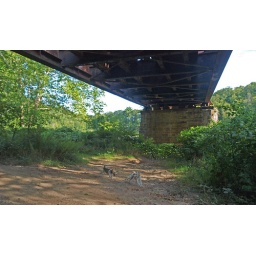
Chucho and Annabella at play under the old railroad bridge